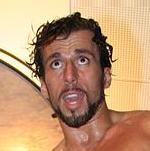
Age: 26